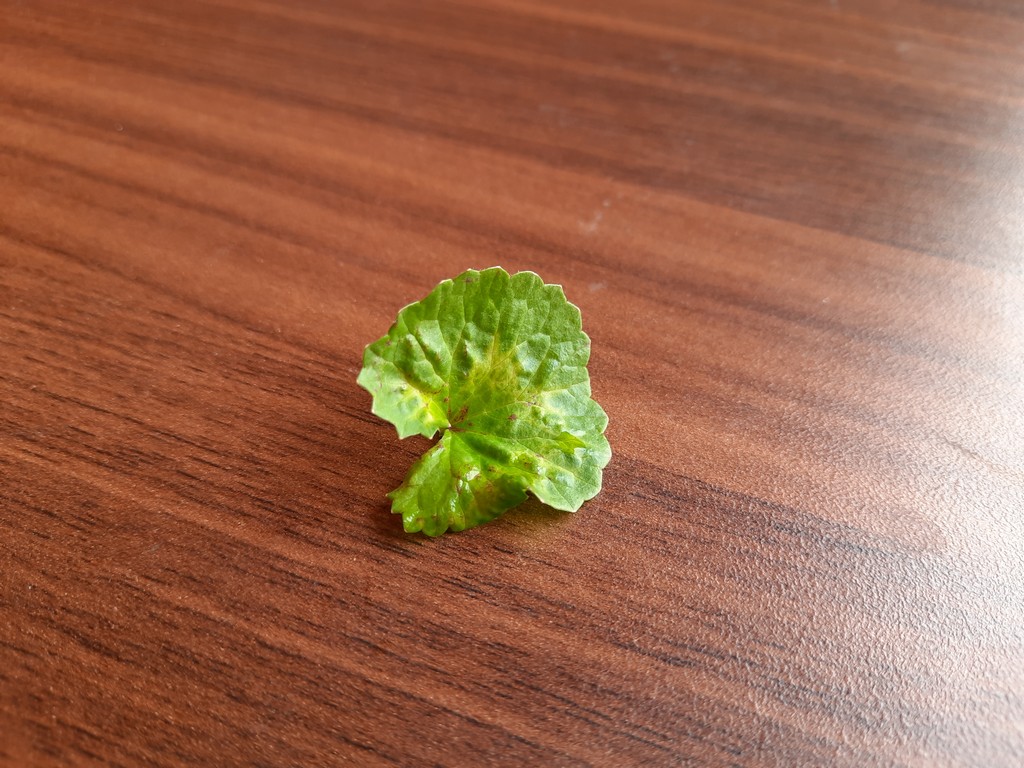
Label: Unhealthy